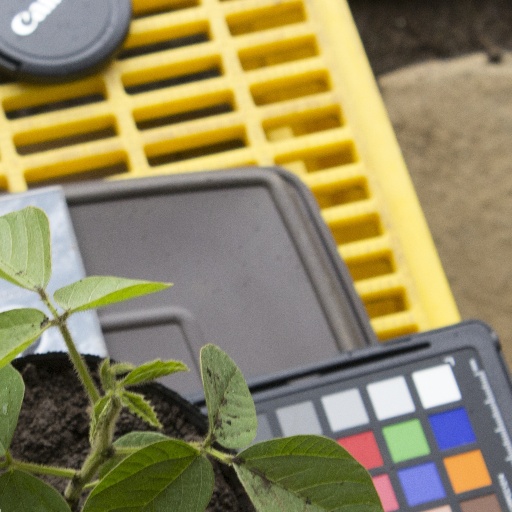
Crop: soybean